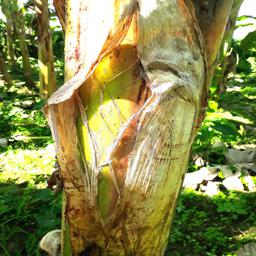
Label: PSEUDOSTEM WEEVIL